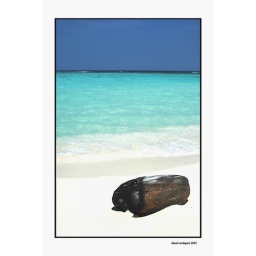
Beautiful white sandy beach, clear blue water in Karimun Jawa